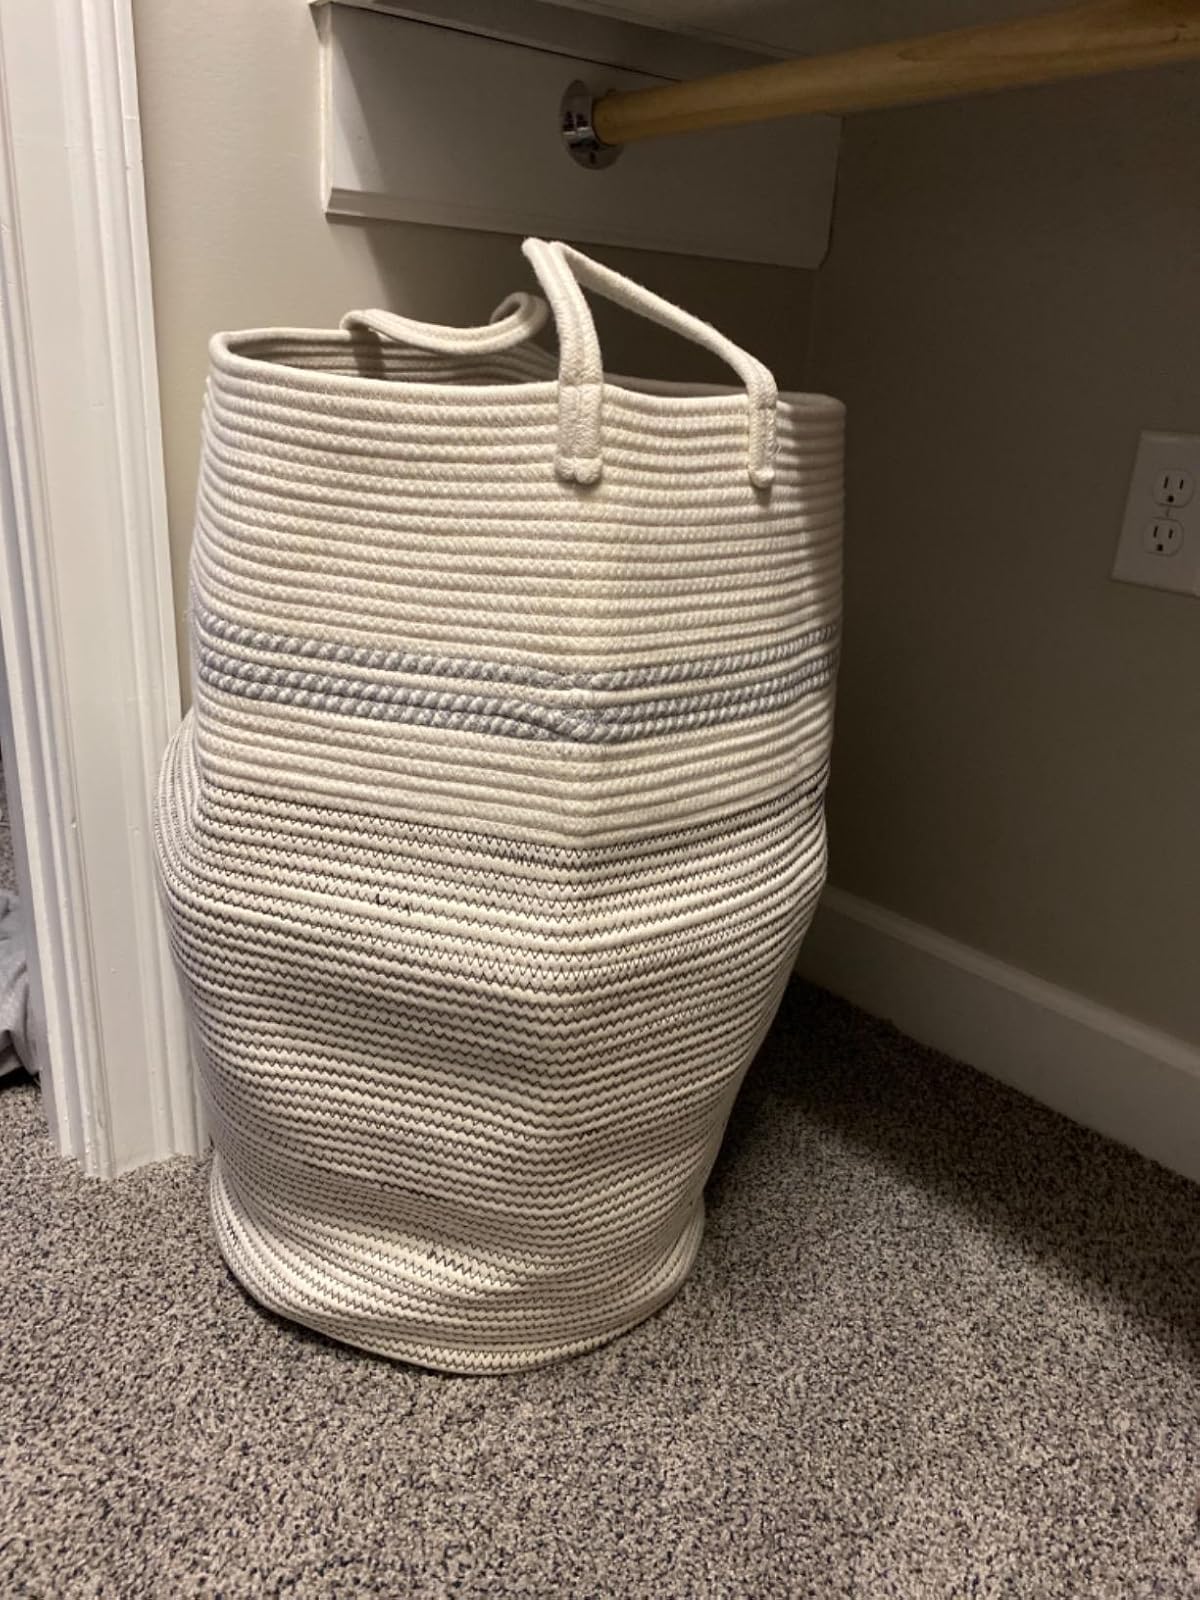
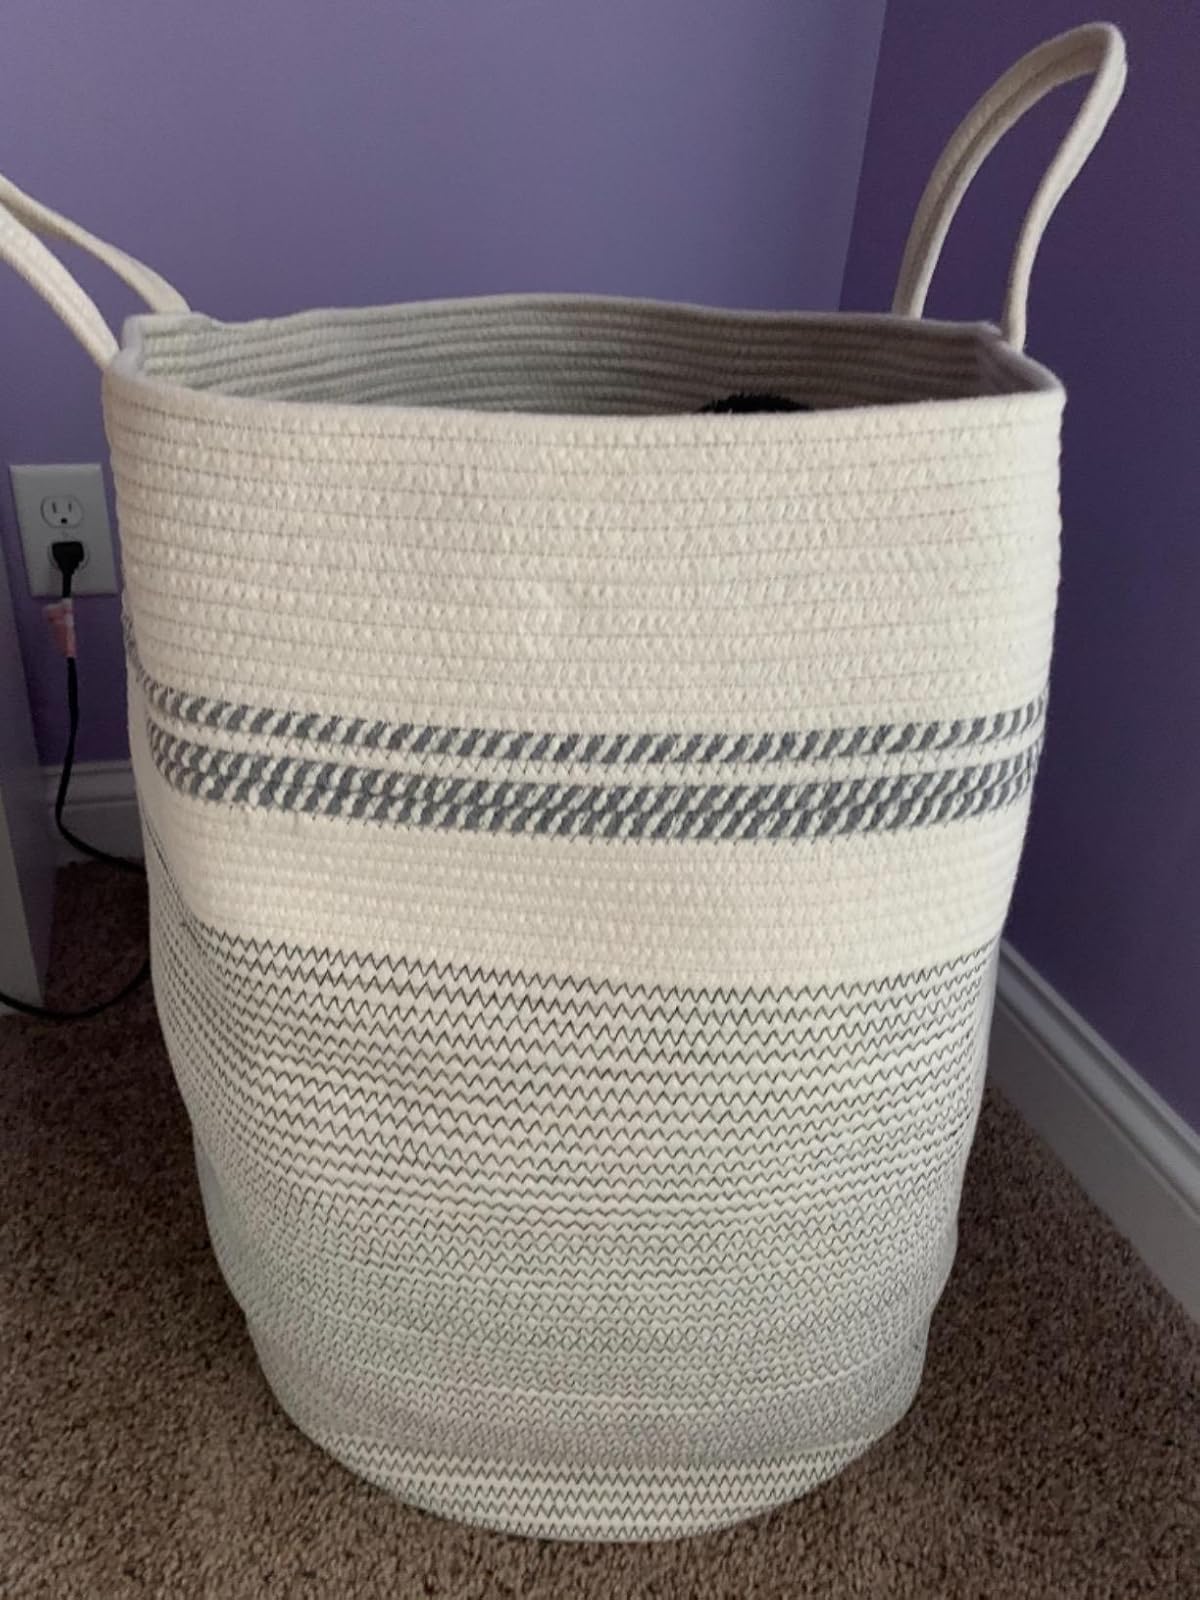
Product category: items_hamper
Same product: yes